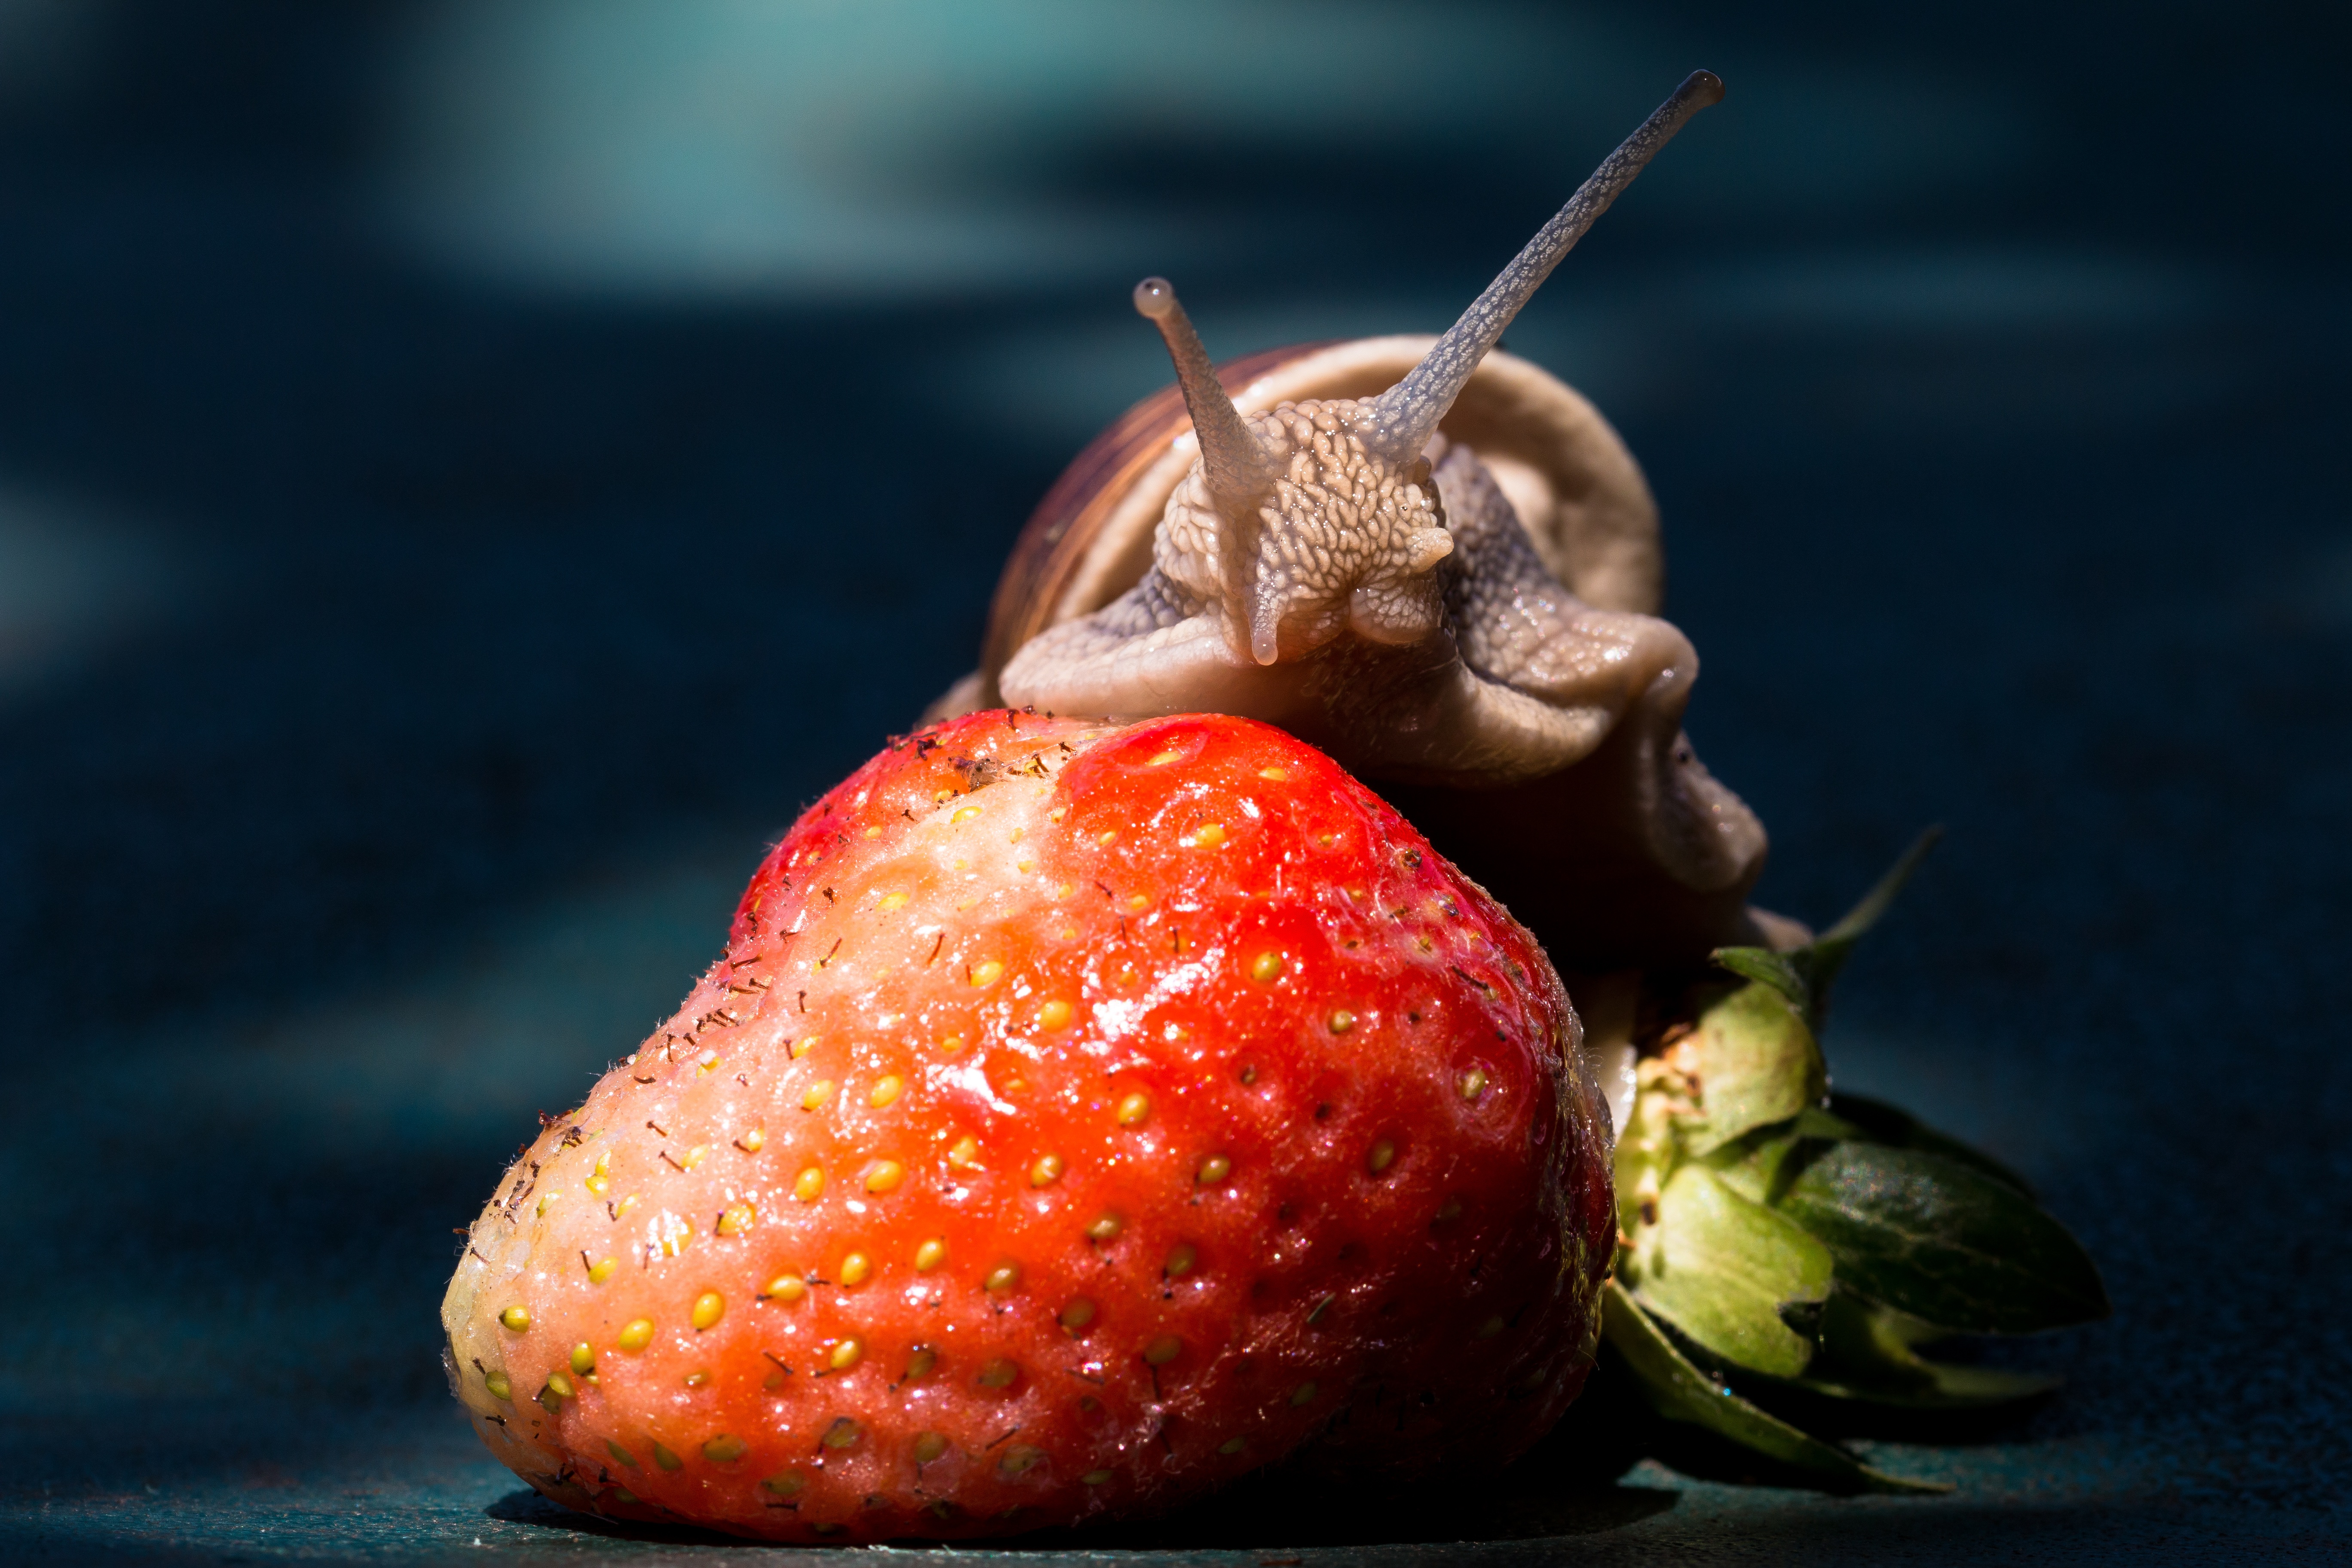
nature, plant, fruit, food, red, produce, macro, reptile, garden, close, eat, still life, shell, strawberry, invertebrate, mollusk, crawl, snail, slimy, strawberries, macro photography, slowly, snail shell, probe, mucus, still life photography